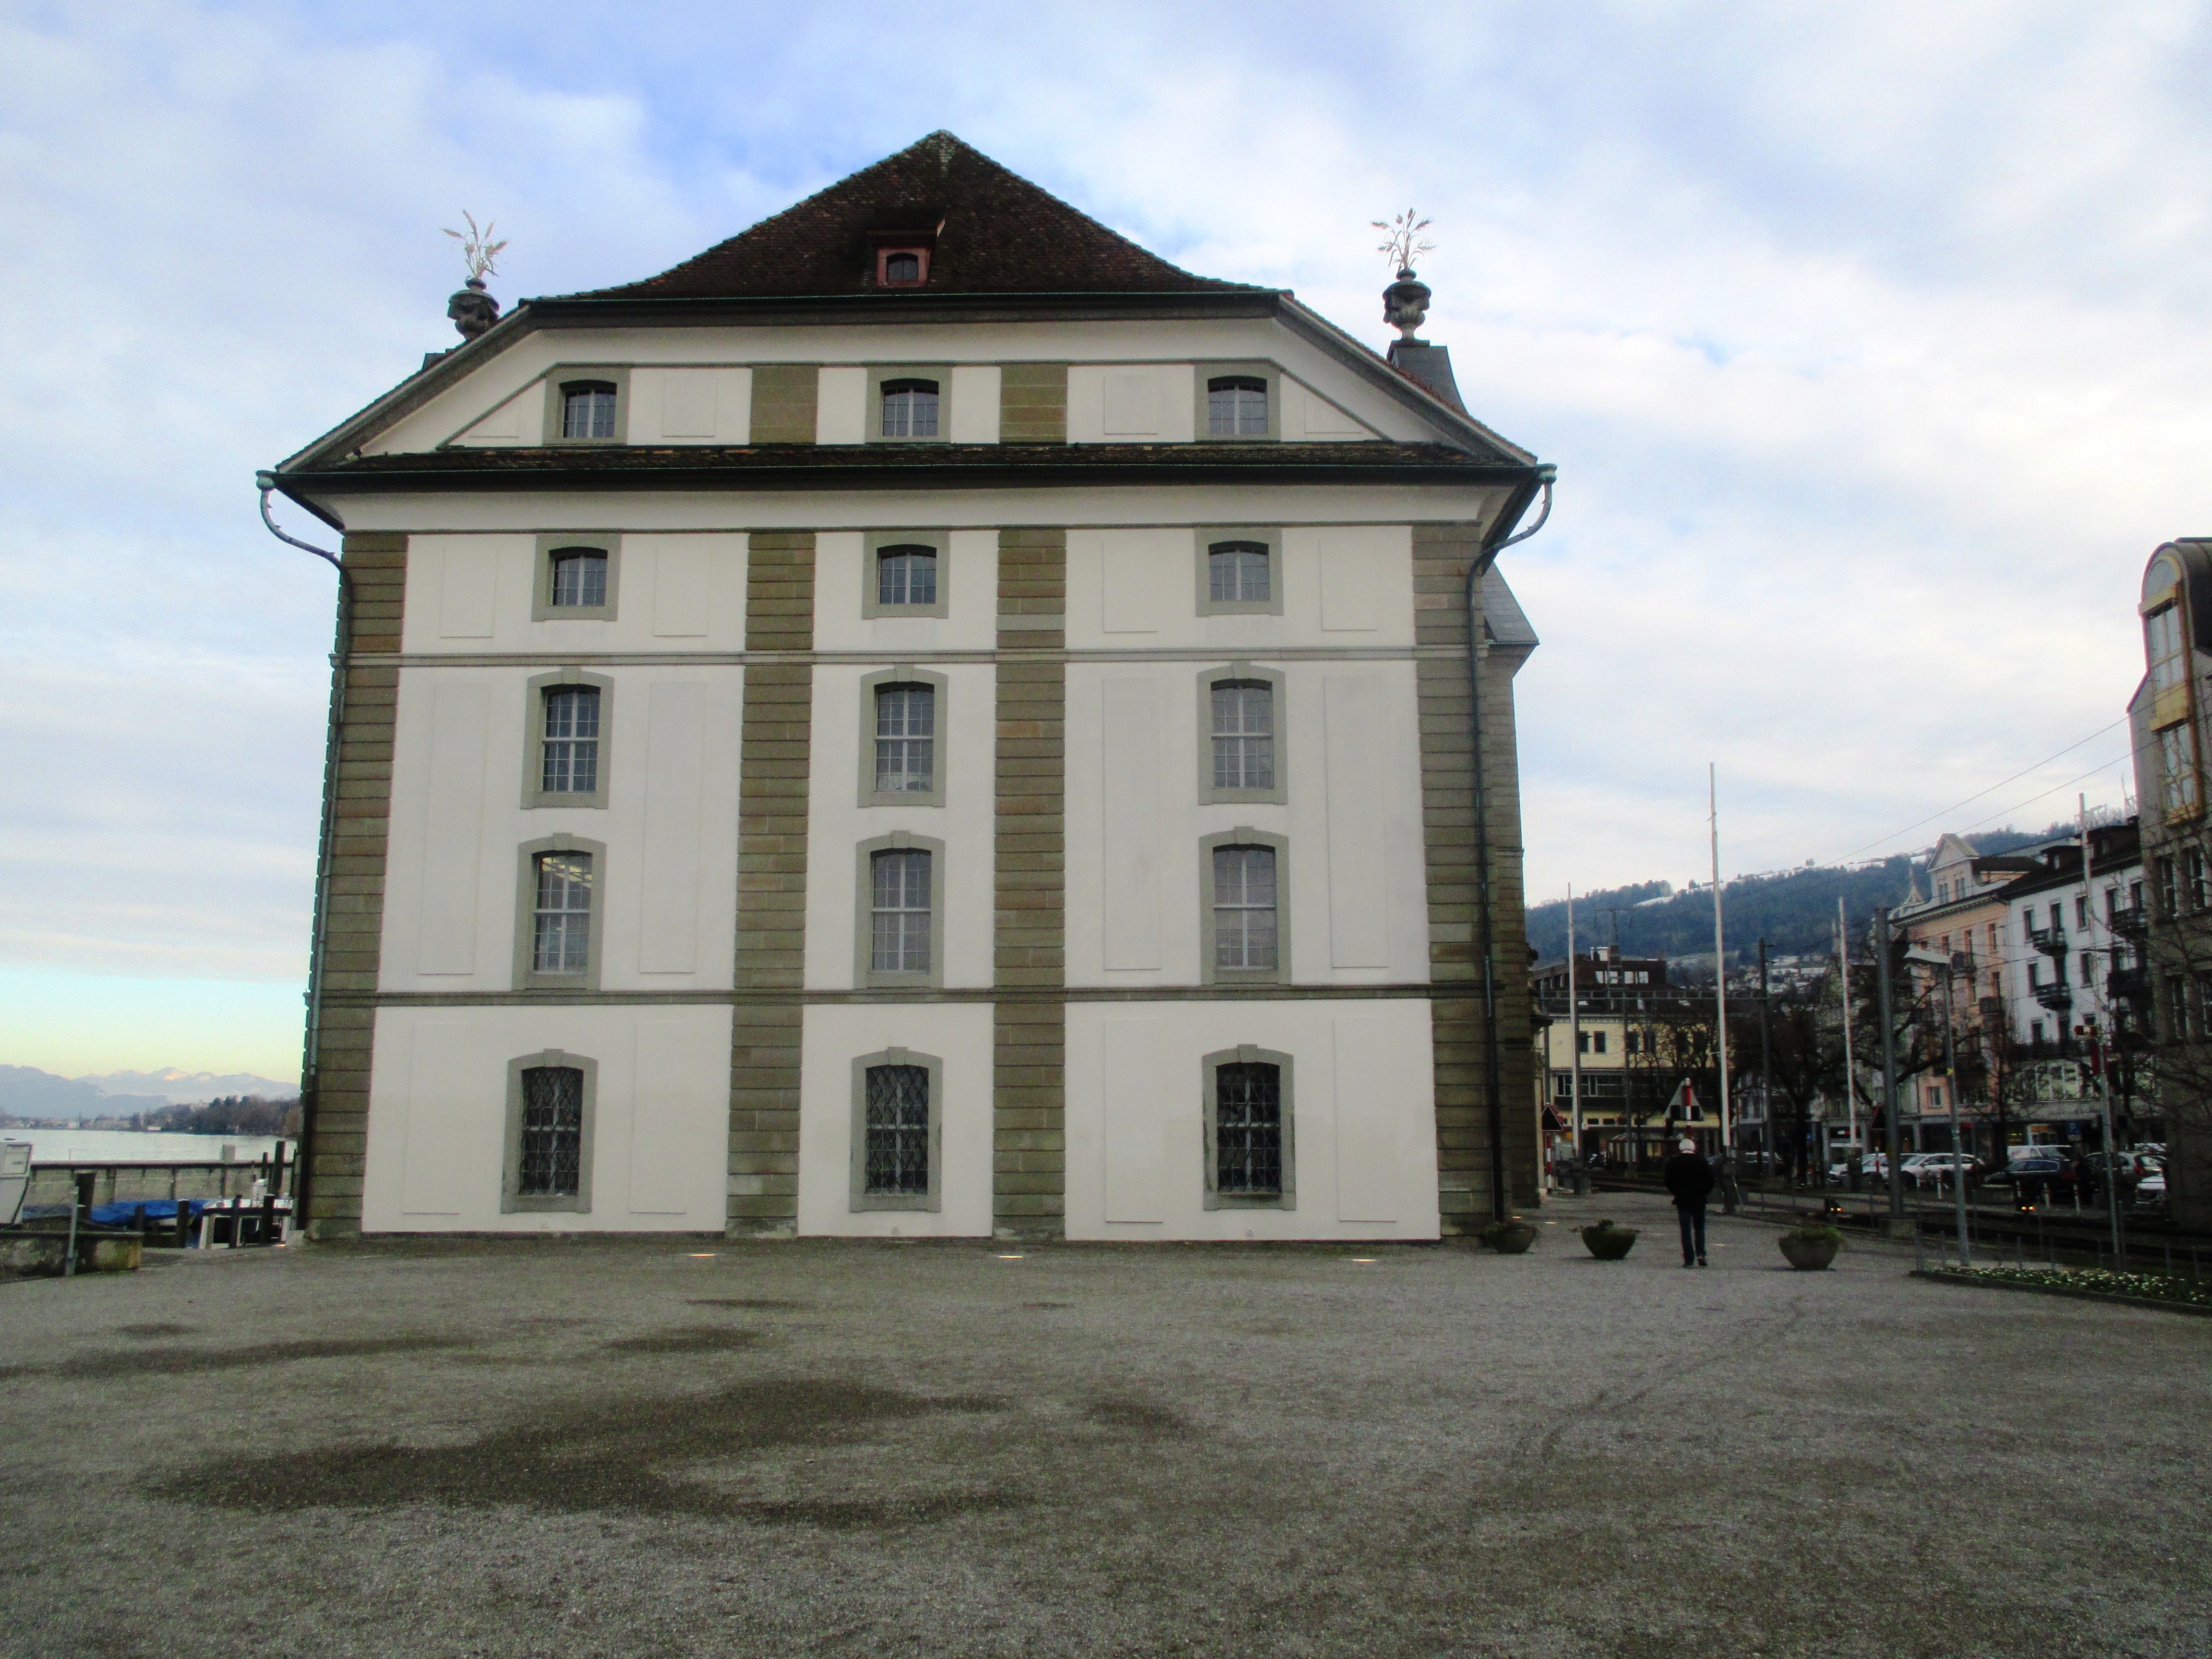
architecture, town, building, chateau, tower, landmark, facade, property, estate, courthouse, historically, rorschach, lake constance, sand stone, grain house